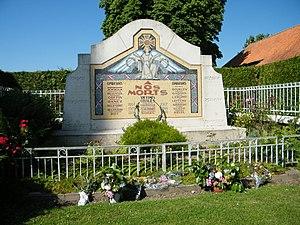
Monument aux morts.
Dernancourt est une commune française située dans le département de la Somme, en région Hauts-de-France.
Henry Faucheur est un architecte français de la première moitié du XXᵉ siècle qui s'est notamment illustré par la parfaite maîtrise du béton pour des équipements aussi techniques que des silos à grain ou des châteaux d'eau que pour des édifices religieux dont un certain nombre sont inscrits à l'inventaire des monuments historiques.